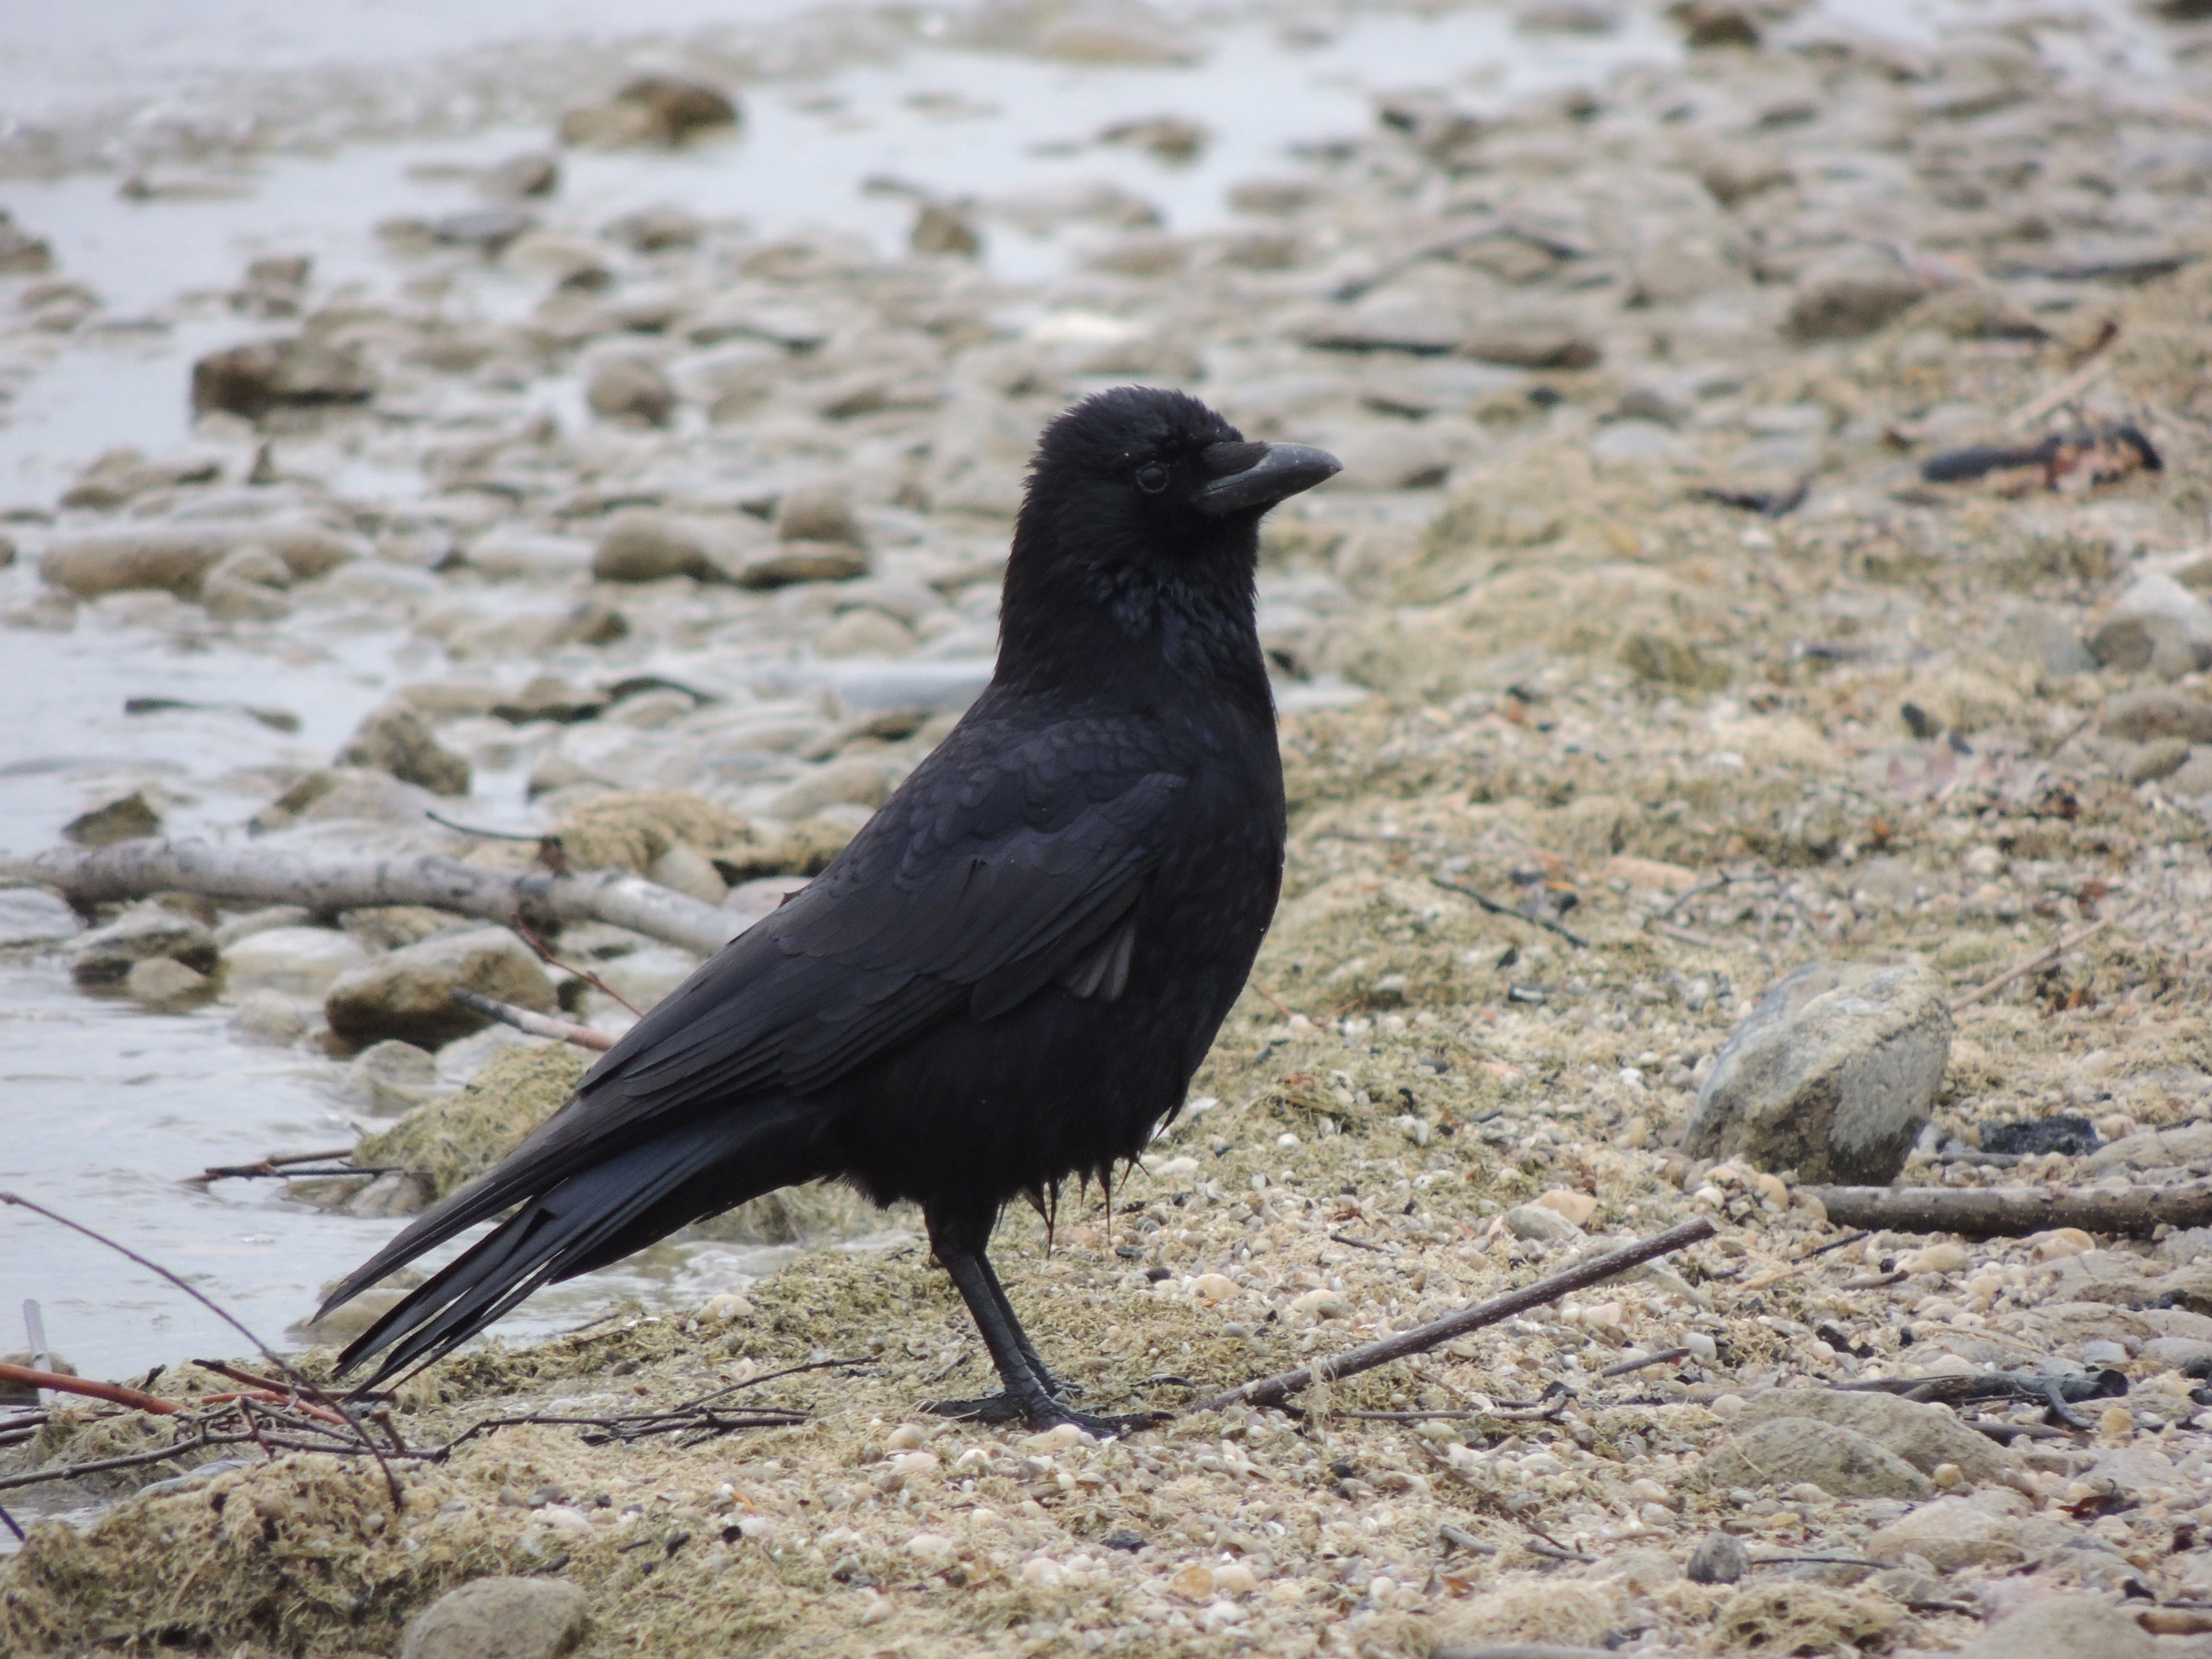
beach, nature, sand, bird, wildlife, beak, black, fauna, crow, rook, vertebrate, raven, blackbird, american crow, perching bird, emberizidae, cinclidae, crow like bird